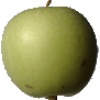
Label: Apple Granny Smith 1